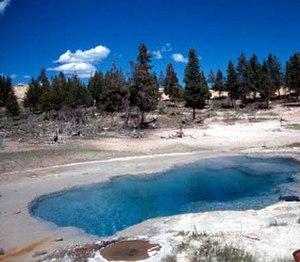
Azure Spring est une source d'eau chaude située dans le Lower Geyser Basin du Parc national de Yellowstone aux États-Unis. La température de l'eau au printemps est de 79 °C.